Militarization of the internet

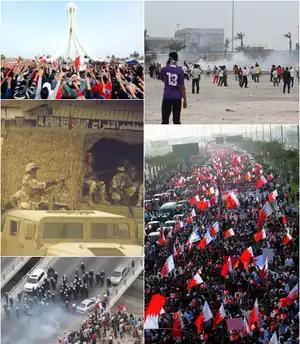
A collage of the Bahrain Uprising.

During the Bahraini uprising of 2011, the Bahraini government used social media posts immensely in an attempt to end the uprising. During the uprising, the government was monitoring the use of the internet by its citizens, and punishing those that visited articles or liked Facebook pages relating to the uprising. During this time, at least 47 students were dismissed from Bahrain Polytechnic for ‘participating in unlicensed gatherings and marches’. This was ‘based on evidence mostly obtained from social media pages like Facebook.’ The government participated in passive observation of different social media accounts, and then used their military to stop those that aligned themselves with the views of the protests.